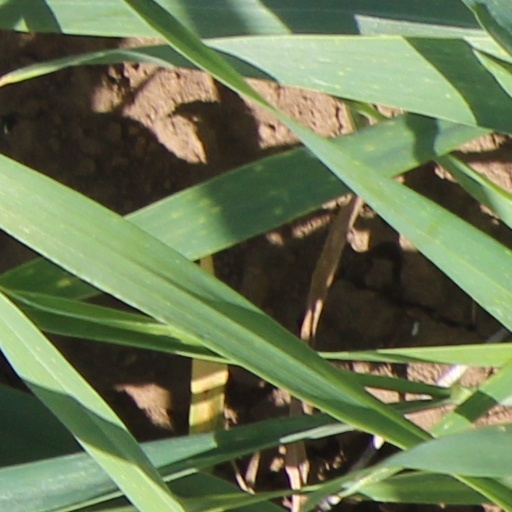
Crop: wheat